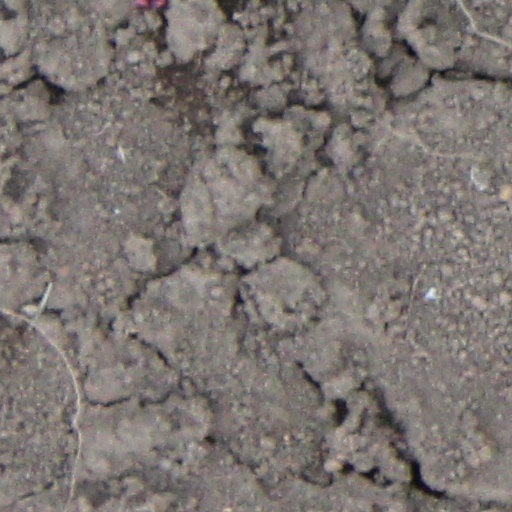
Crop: wheat